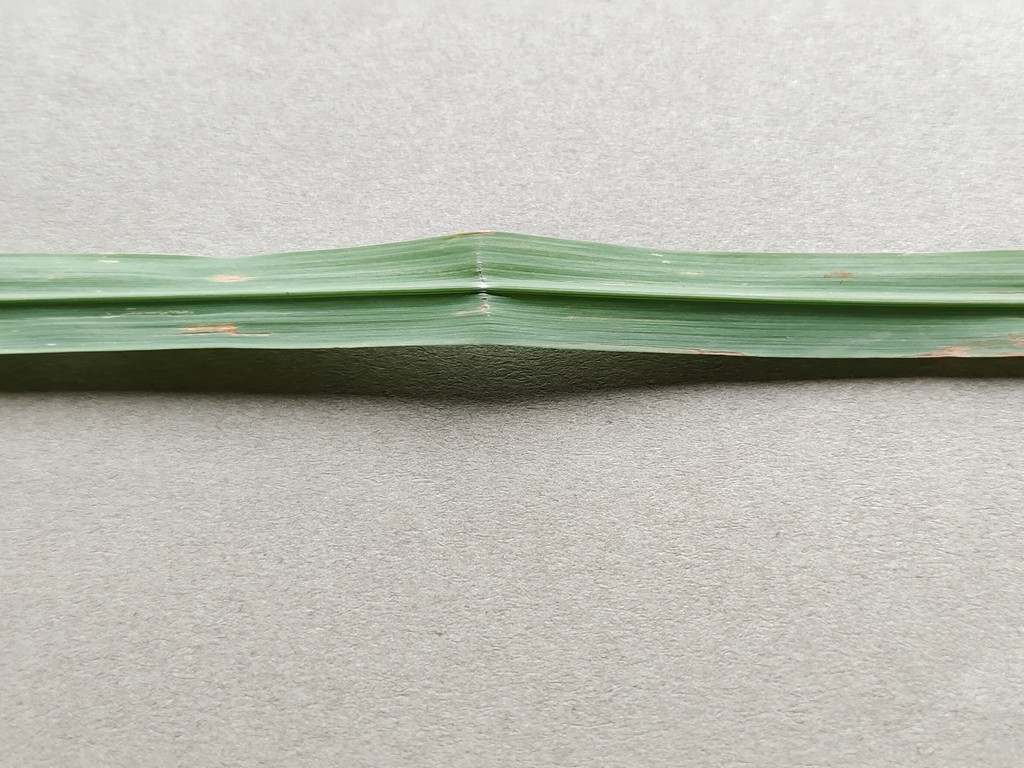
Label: Unhealthy